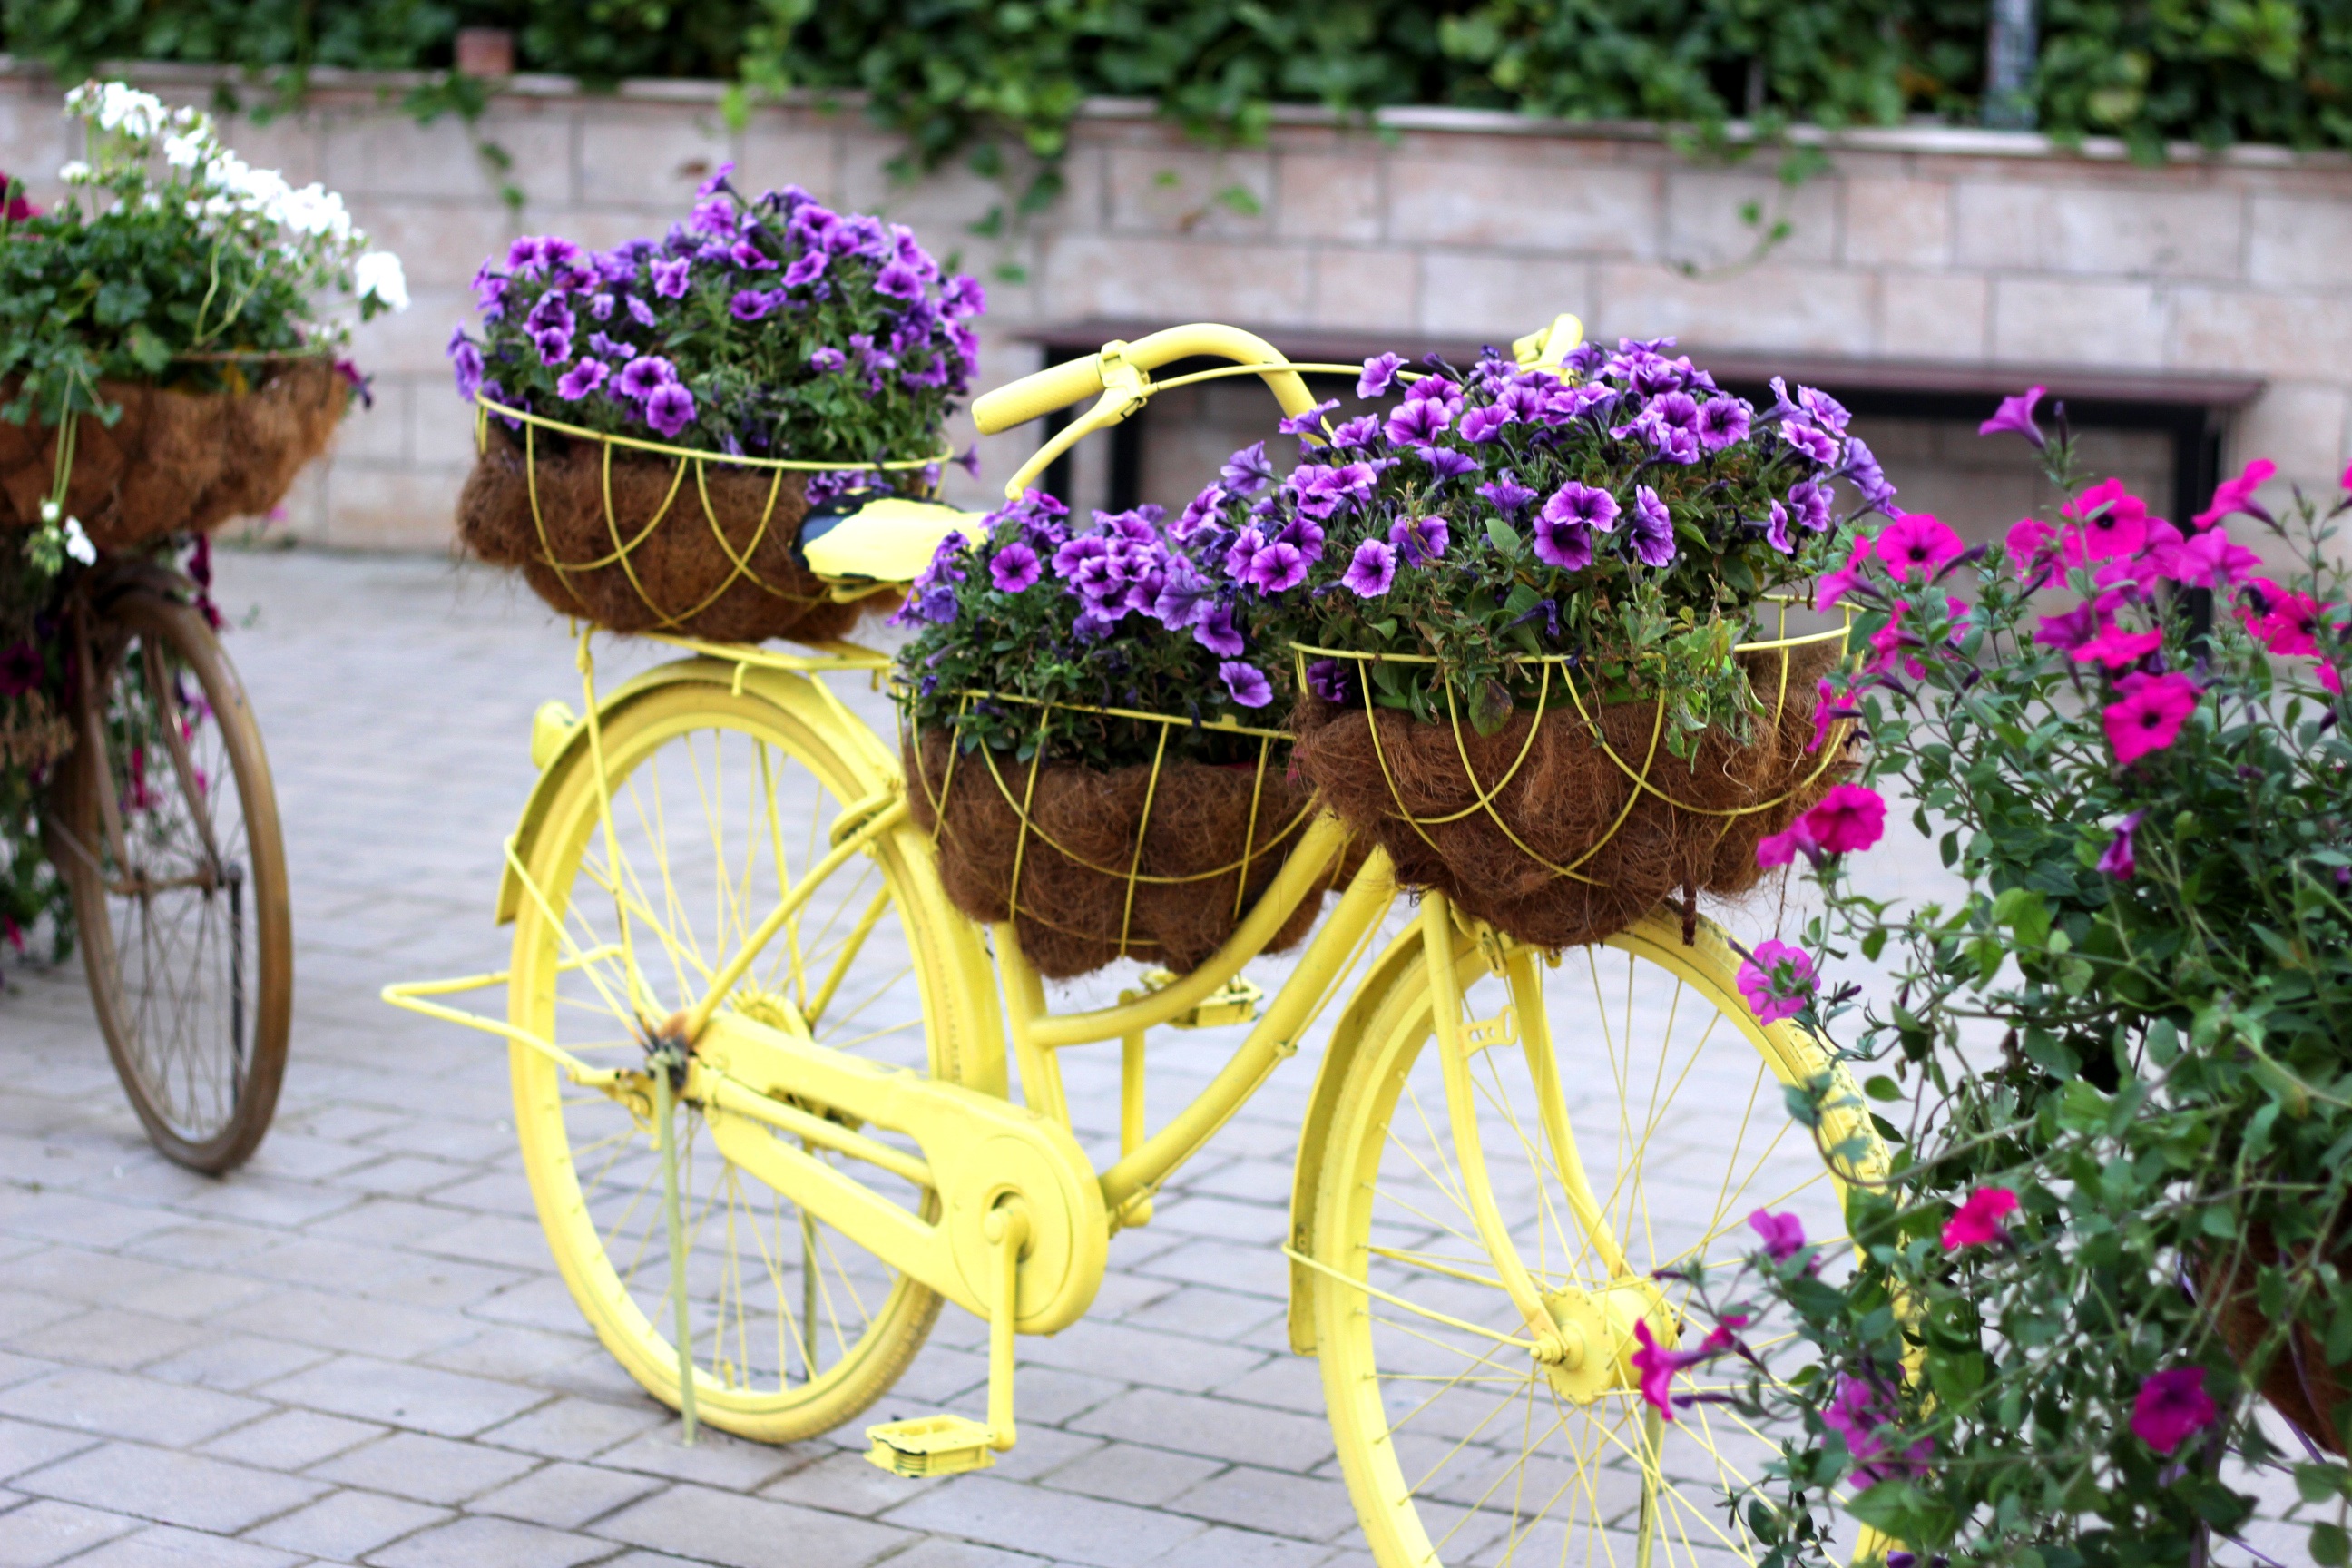
outdoor, plant, wheel, flower, bicycle, bike, decoration, spring, artistic, garden, decor, design, floristry, flower bouquet, floral design, dubai miracle garden, flower arranging, floral bike